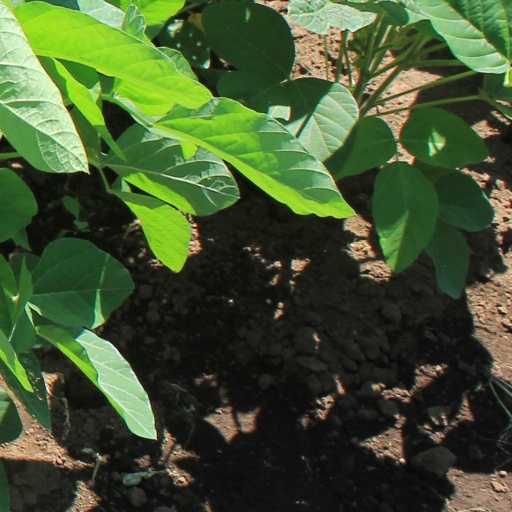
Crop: soybean